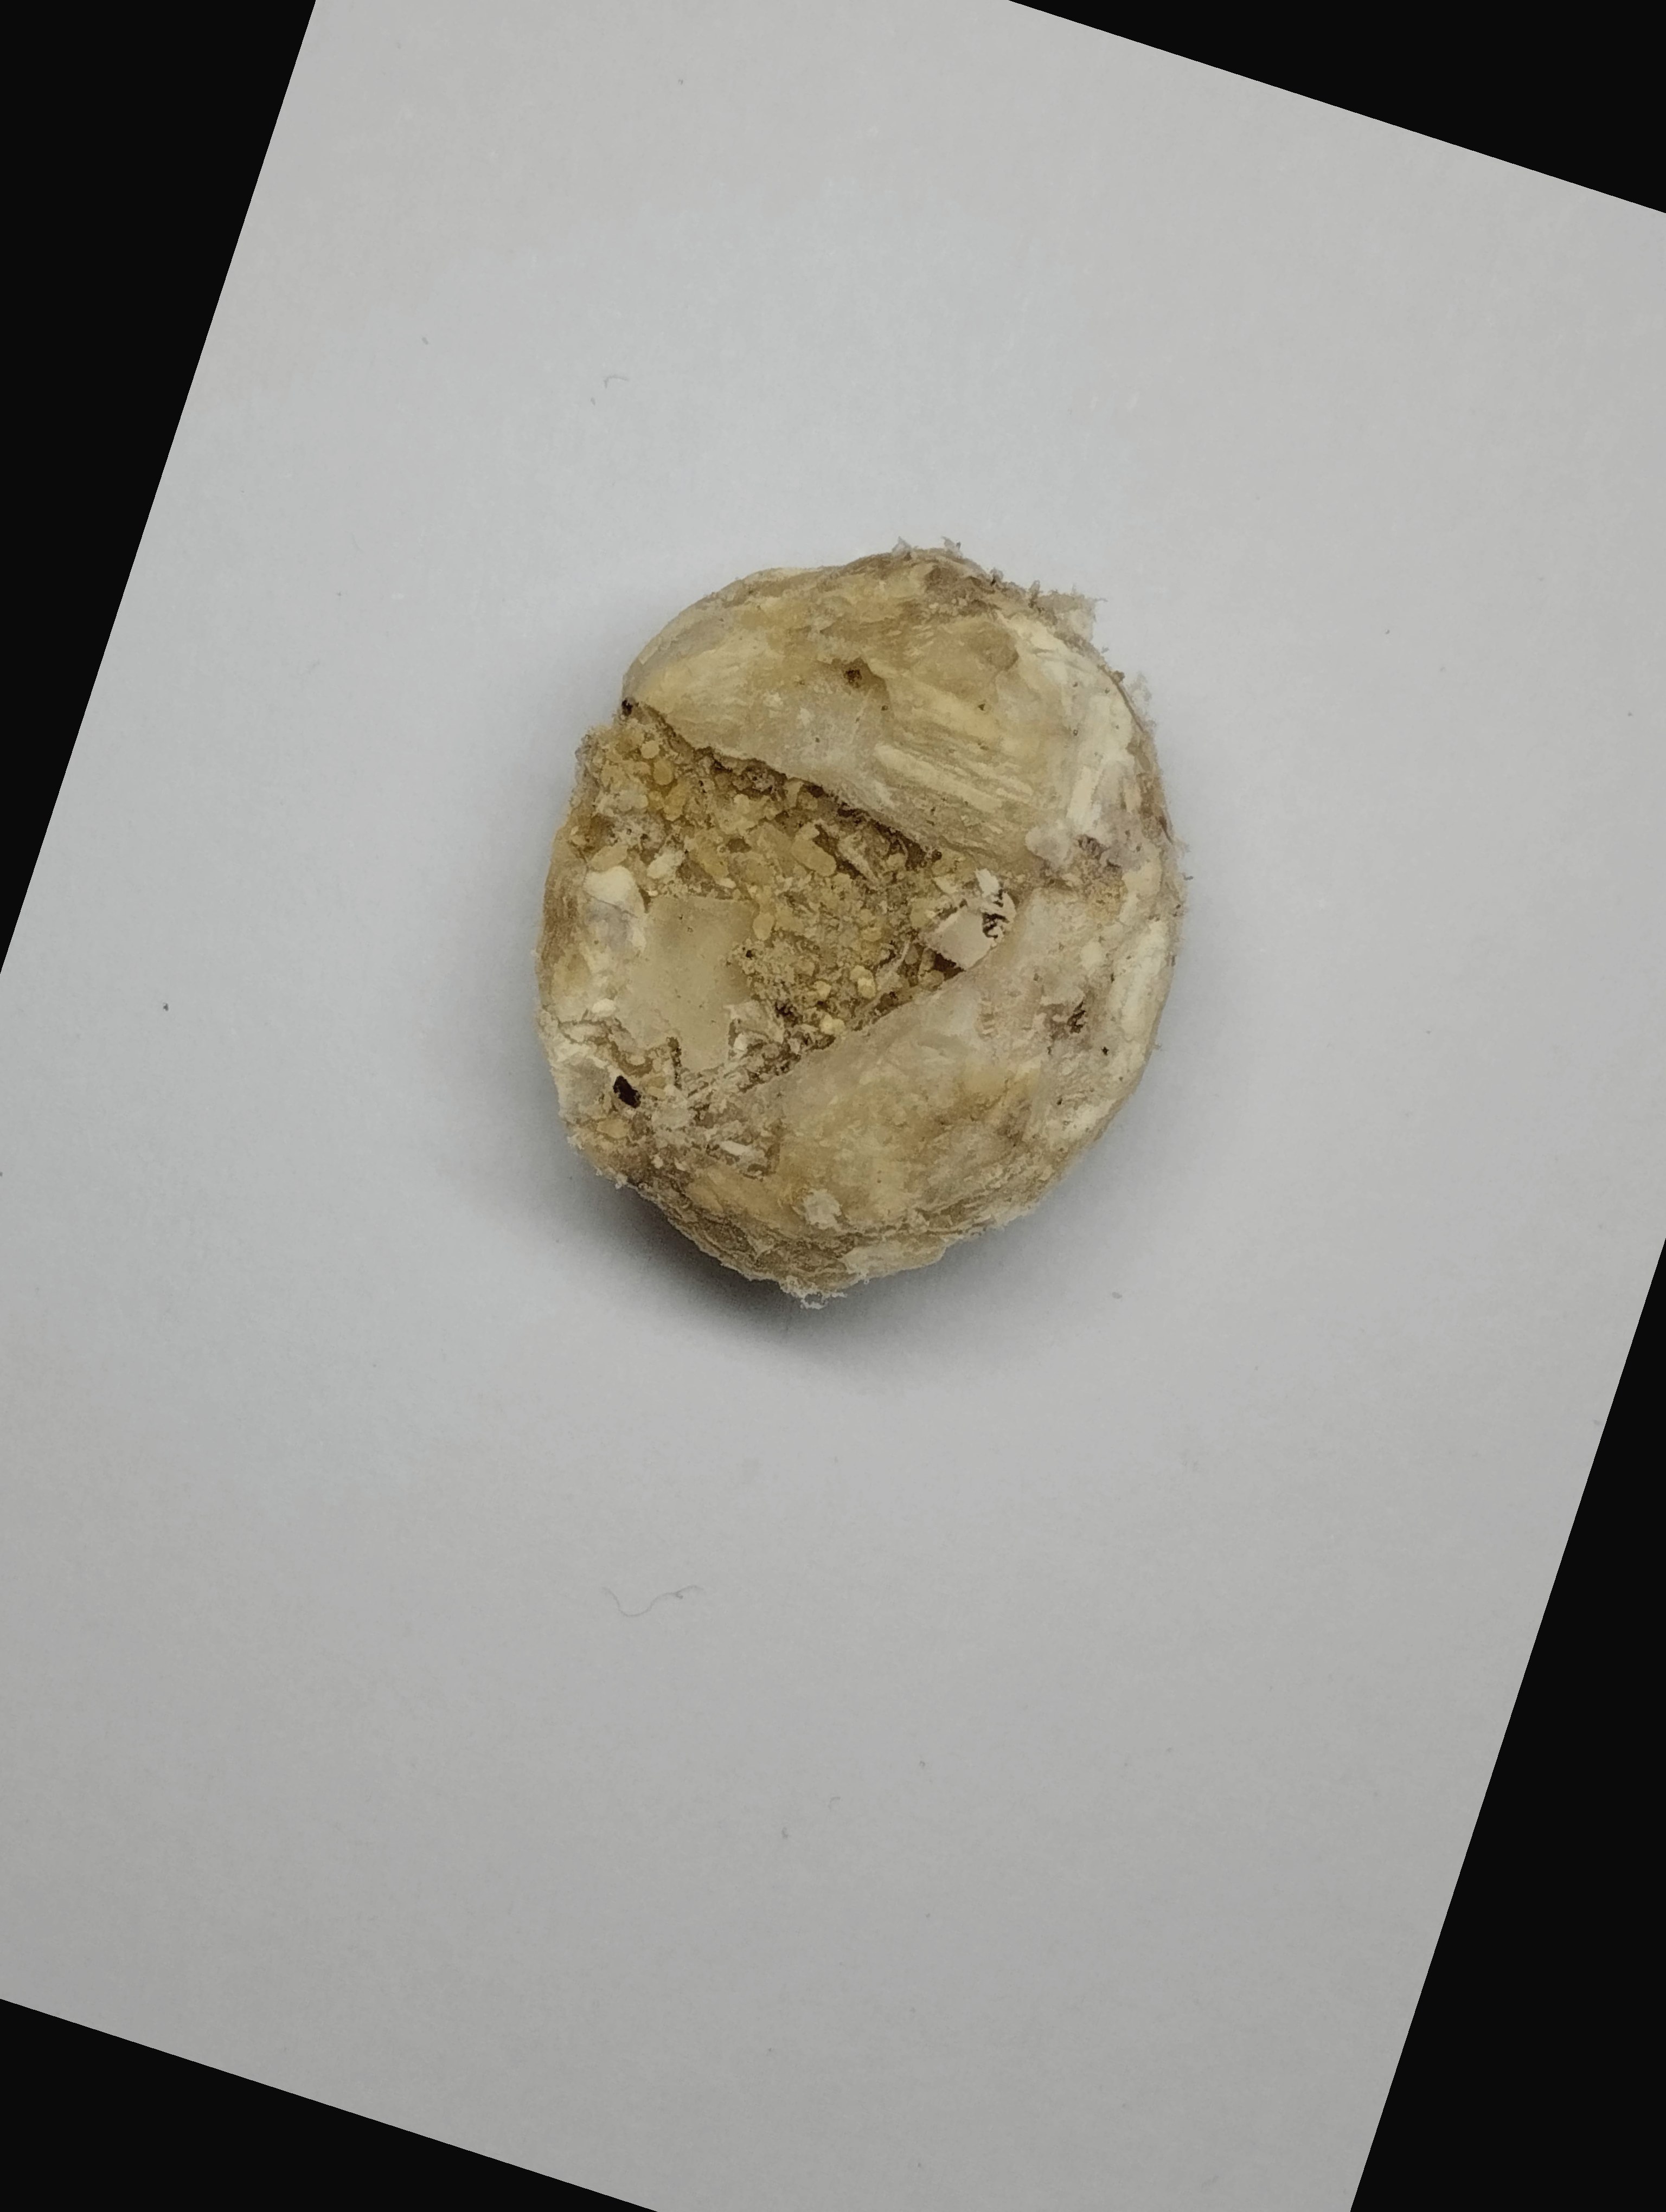
Label: rusak (damaged seed)